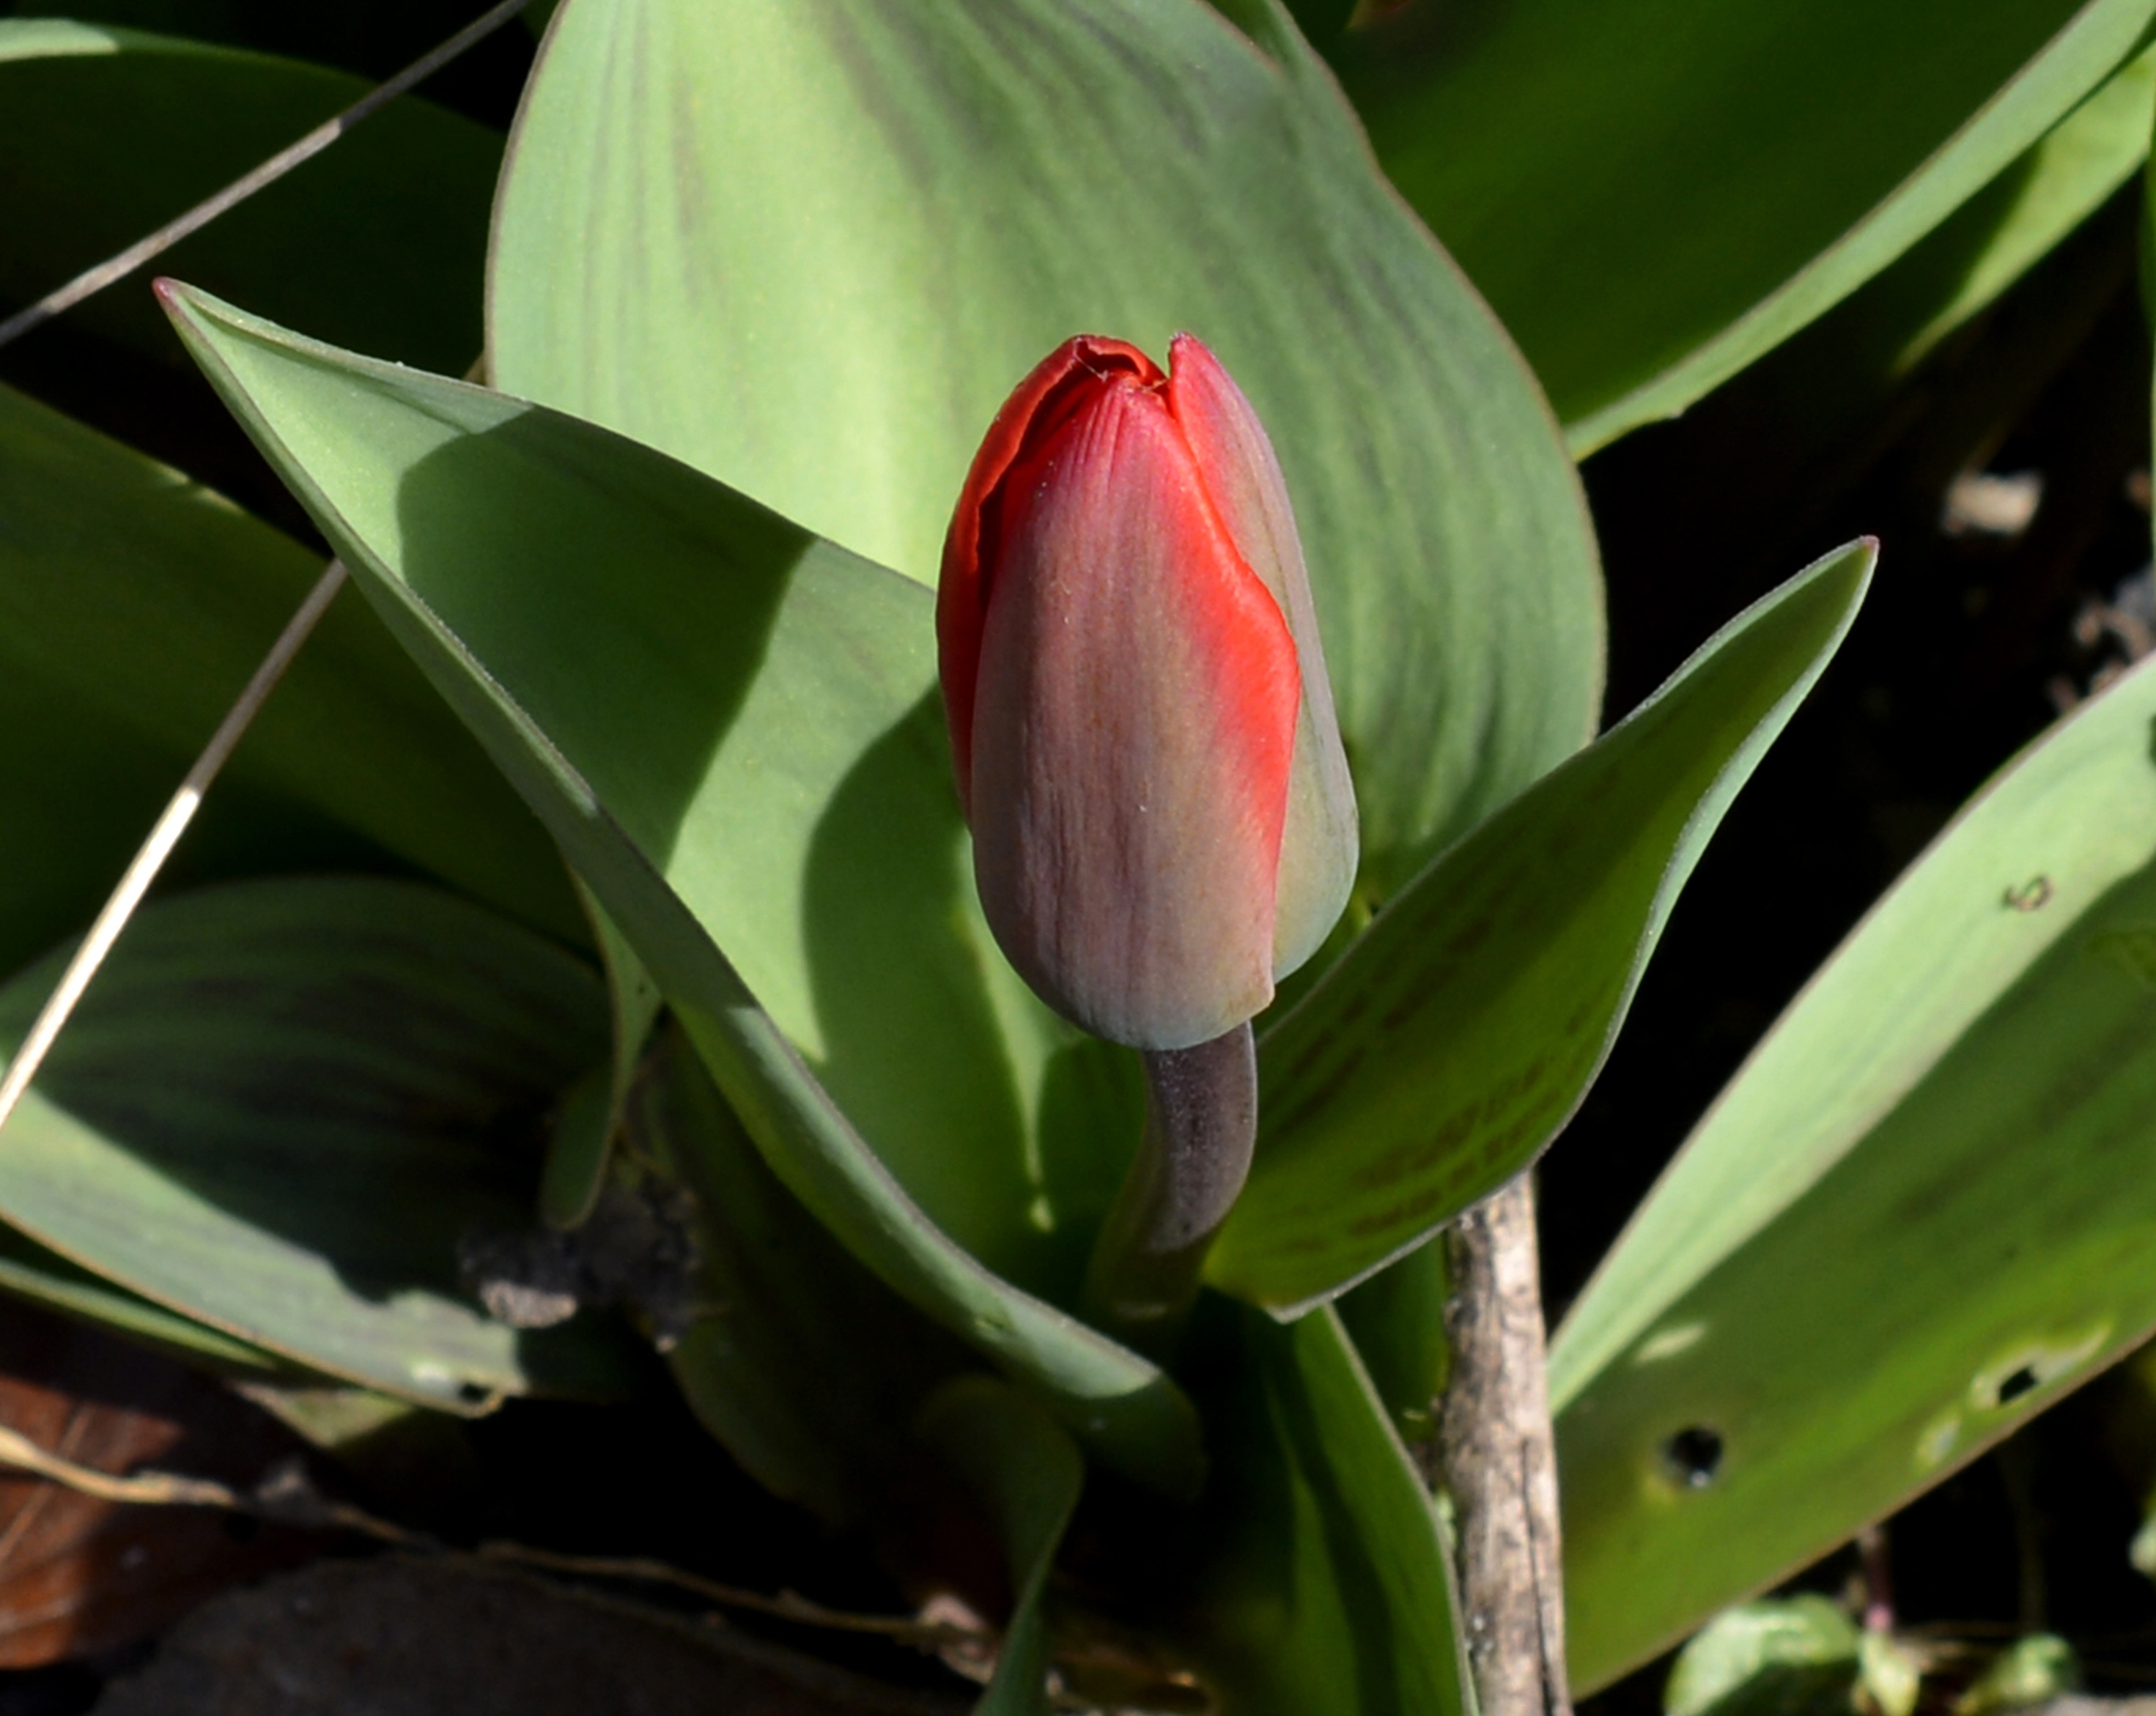
nature, plant, flower, tulip, red, botany, garden, flora, closed, bud, arum, cypripedium, spring awakening, flowering plant, plant stem, land plant, wild tulip